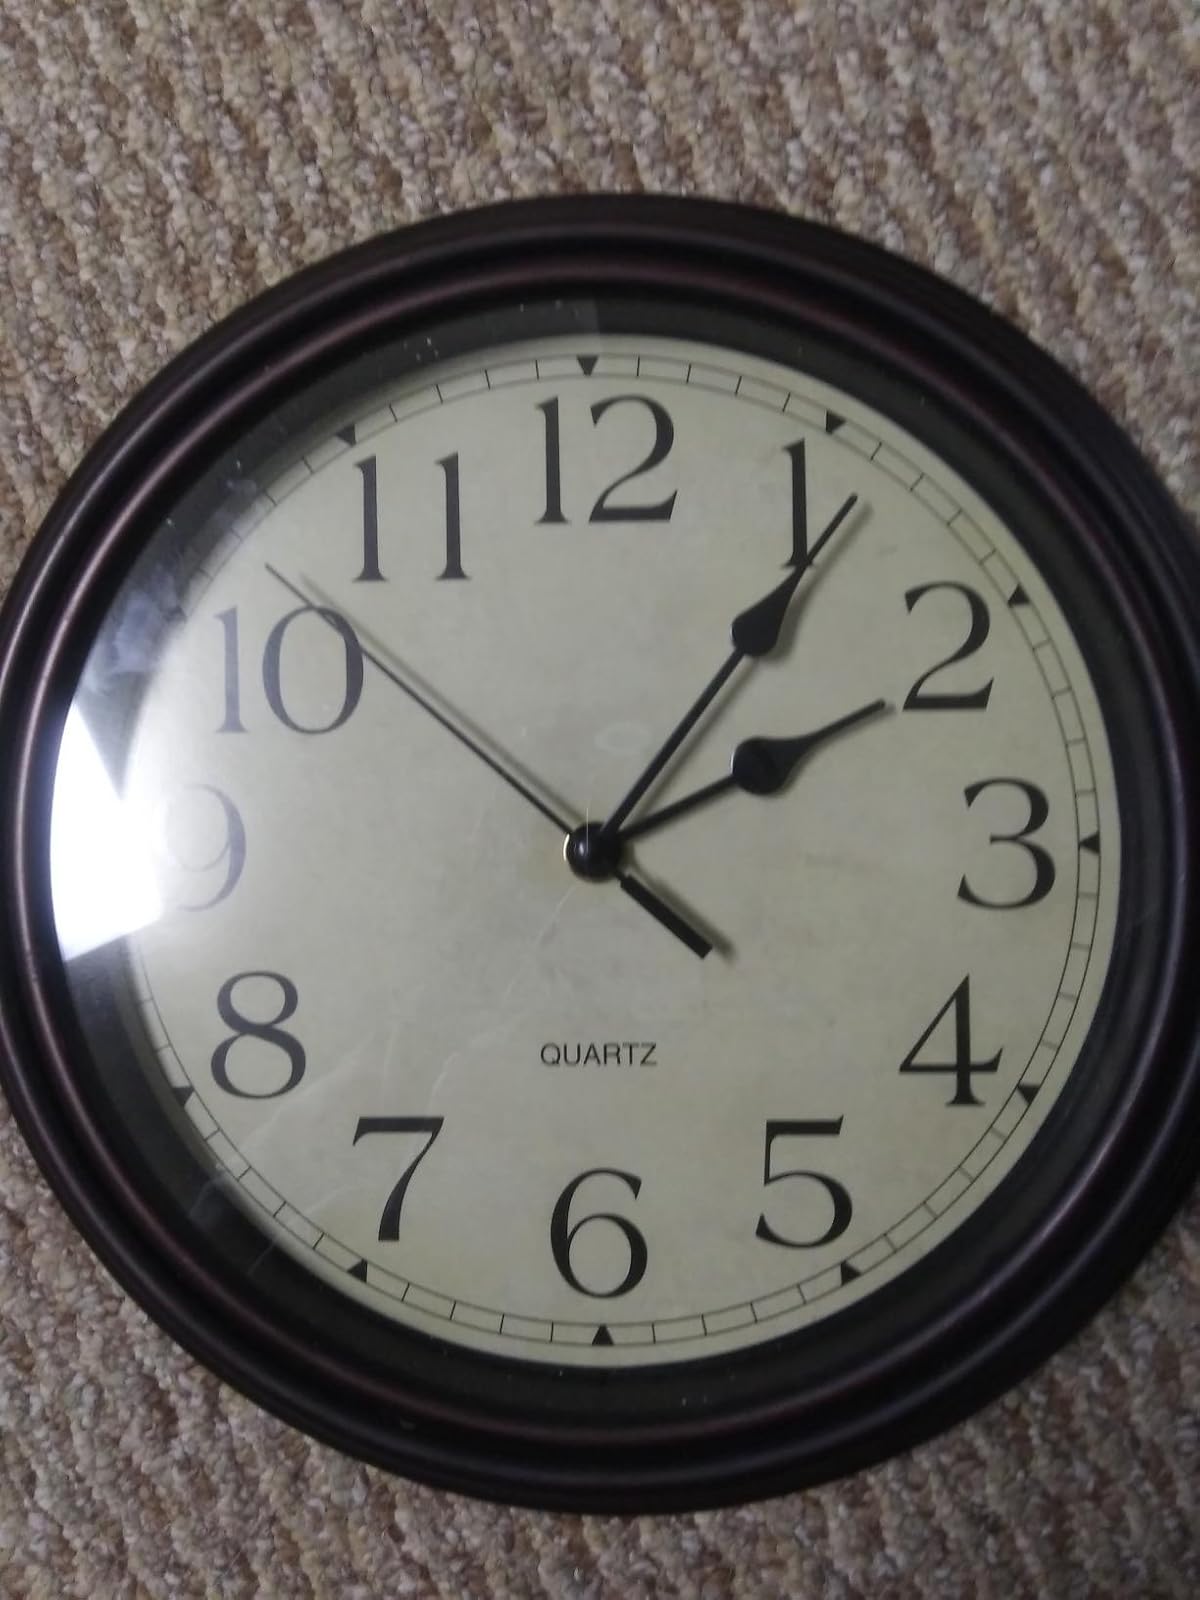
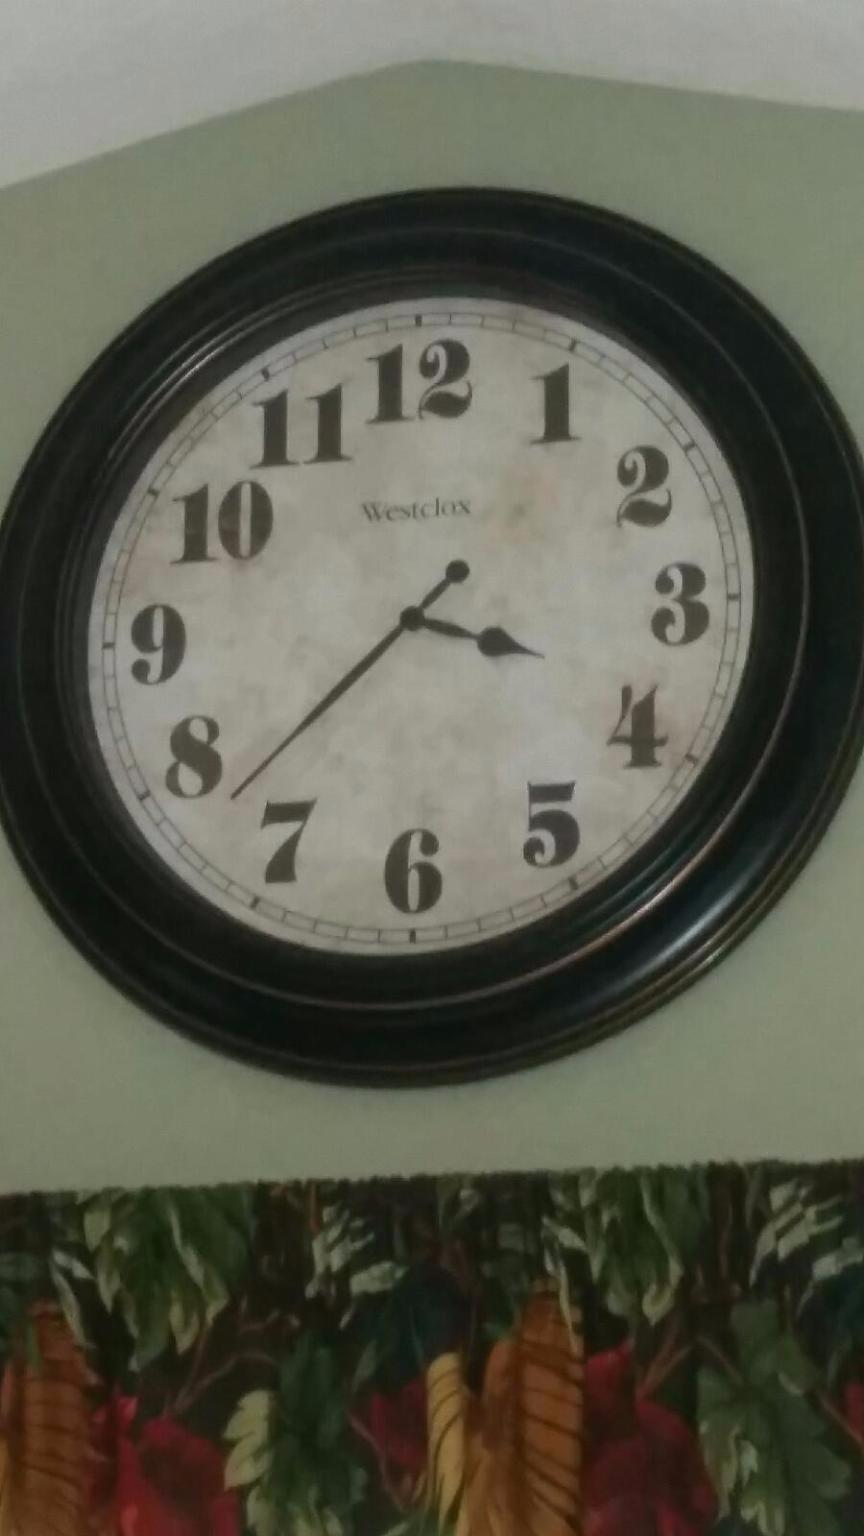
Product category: clock
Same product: no